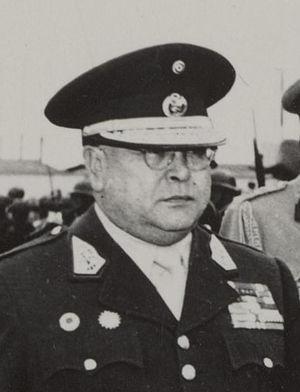
Zenón Noriega Agüero était un militaire et homme d'État péruvien, qui fut pendant très peu de temps président du Pérou en 1950.
Ci-dessous la liste des présidents de la République du Pérou par ordre chronologique :